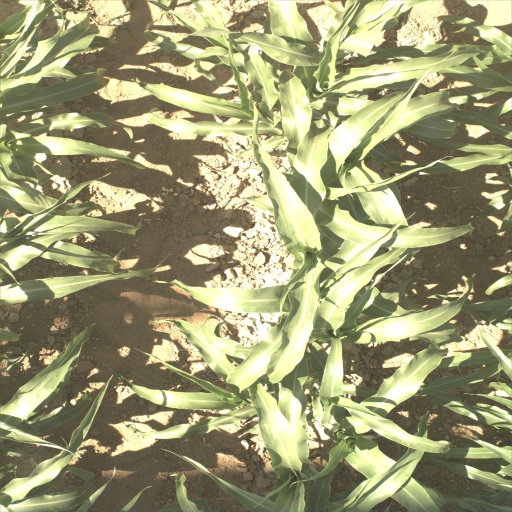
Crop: sorghum